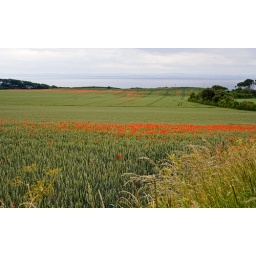
A field of glorious poppies on the Fife coast near the village of Largo.